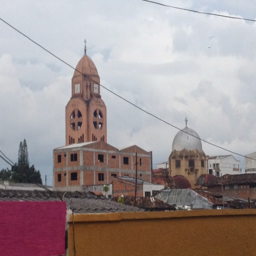
same church from a different part of the city .